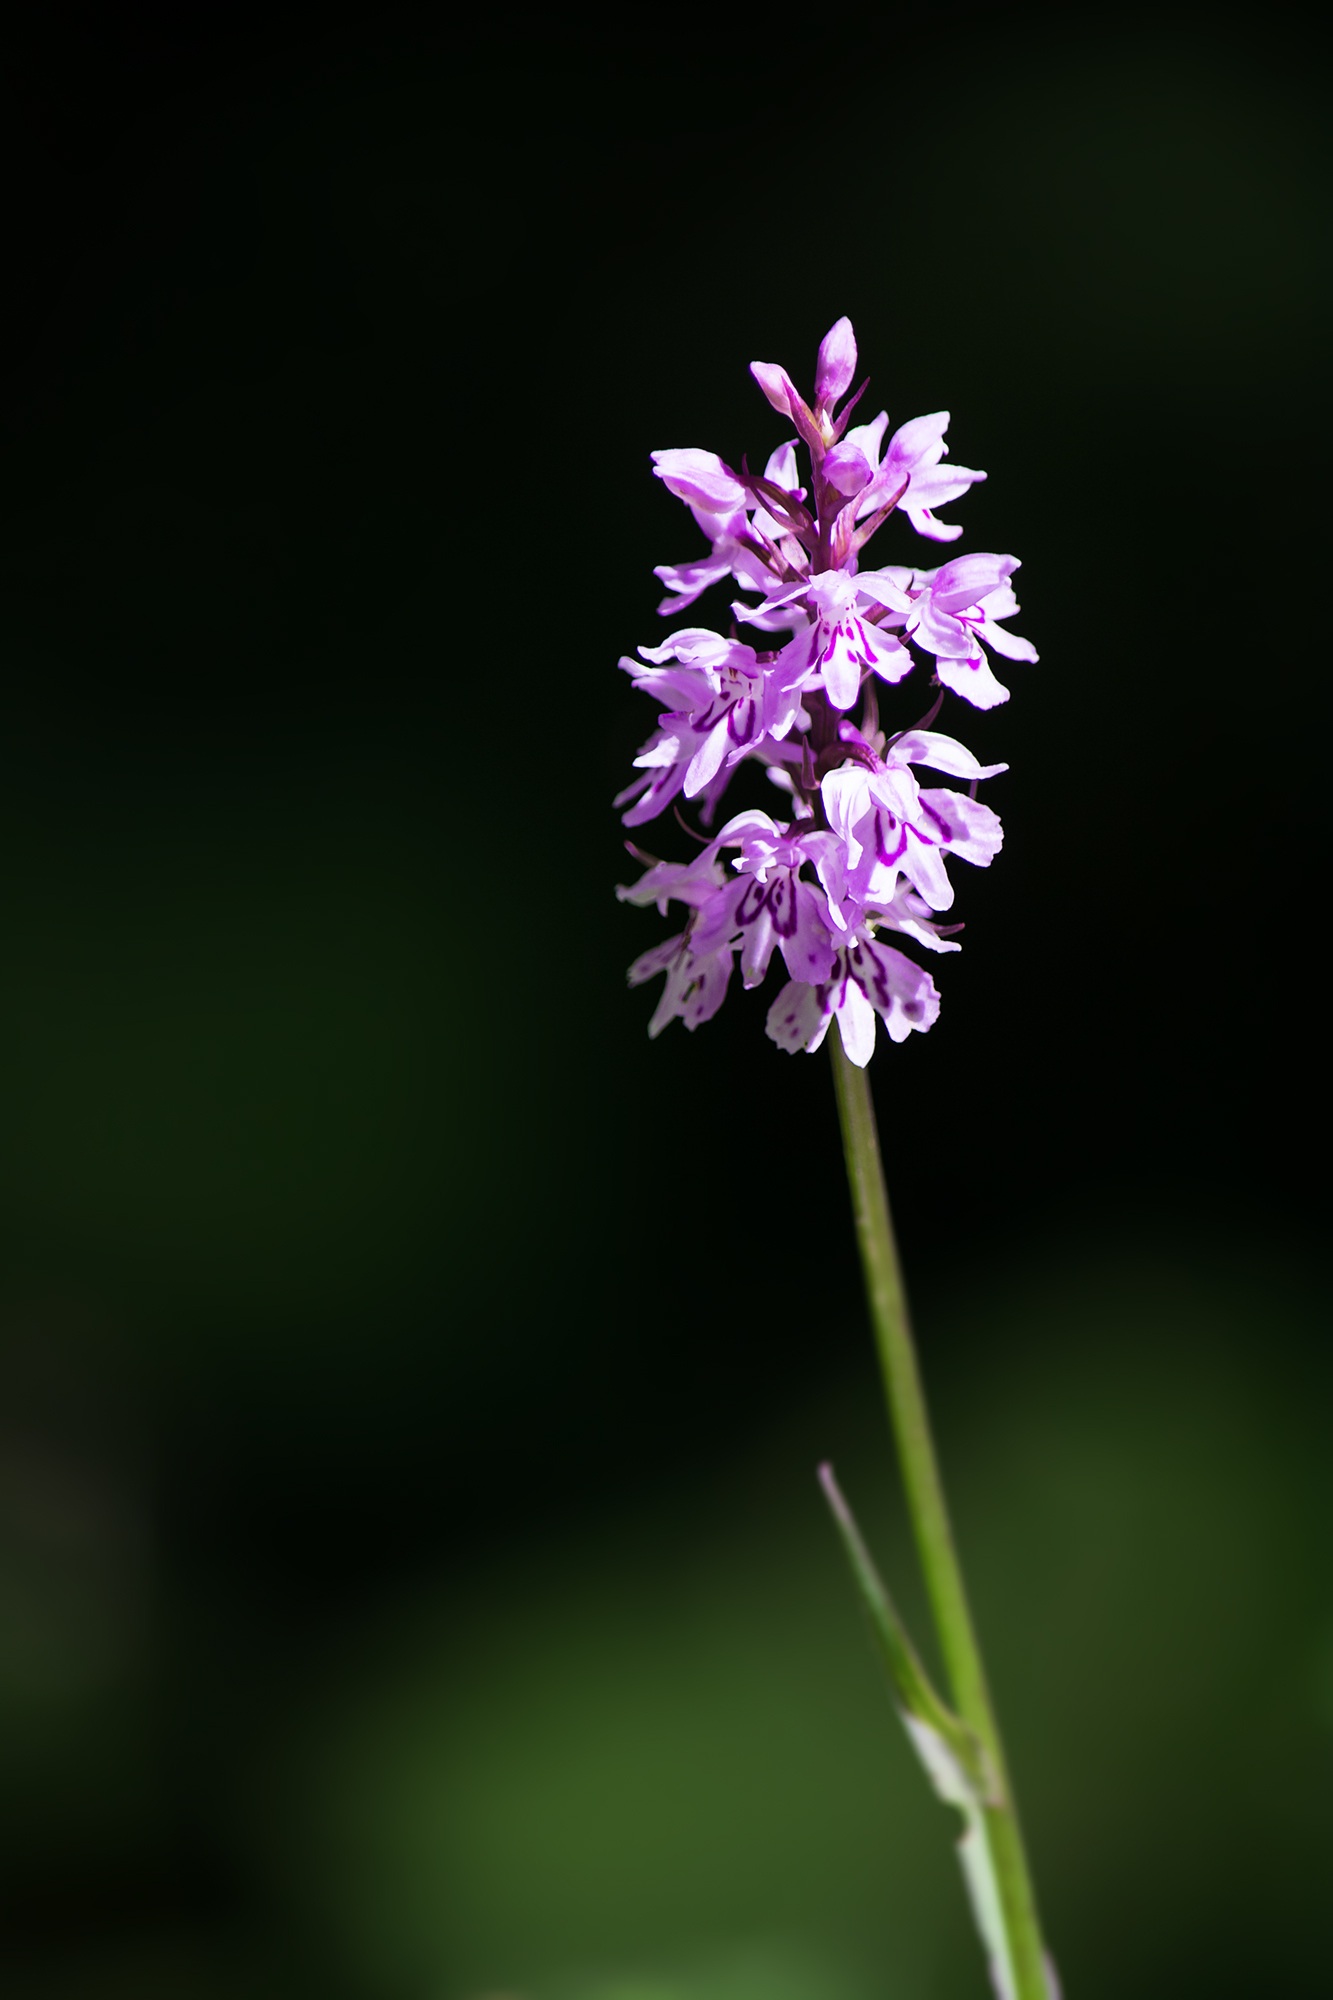
nature, blossom, plant, photography, leaf, flower, petal, bloom, summer, spring, green, botany, pink, close, flora, wild flower, orchid, wildflower, close up, pointed flower, violet, macro photography, flowering plant, heath spotted orchid, patch fingerwurz, plant stem, land plant